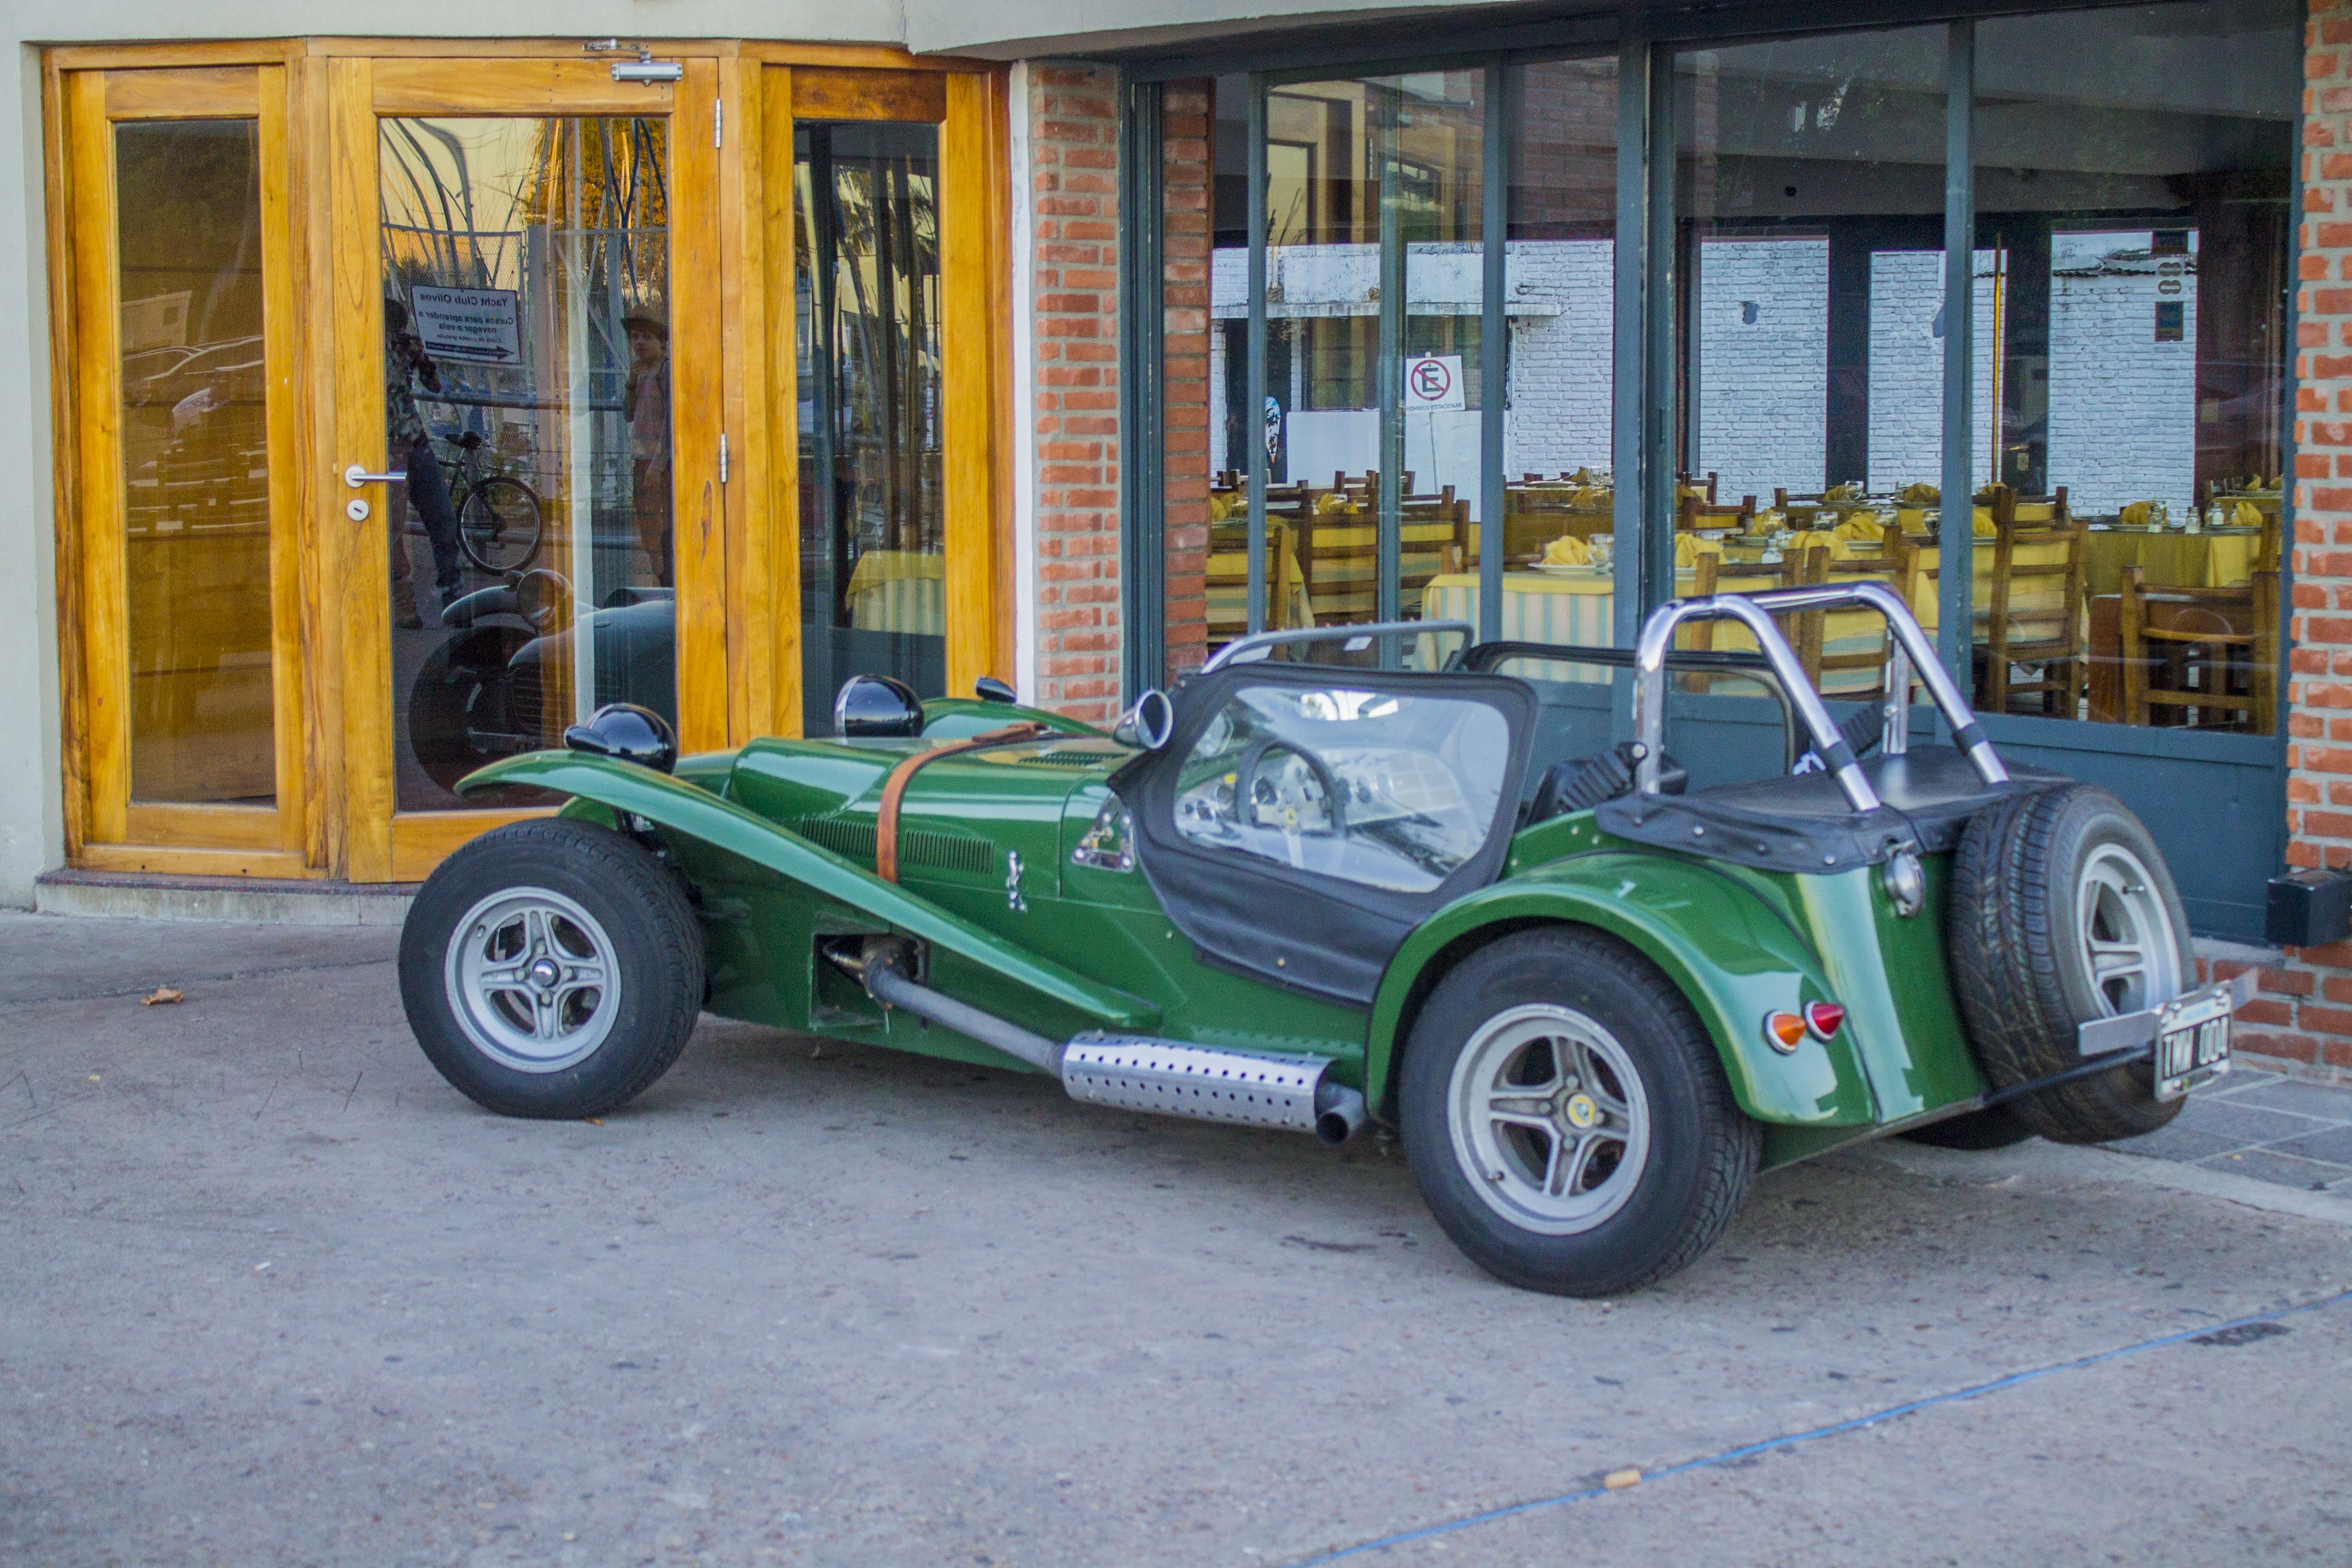
car, transport, truck, vehicle, sports car, vintage car, race car, classic, lead, antique car, small car, buenos aires, vintage automobiles, land vehicle, touring car, automobile make, lotus seven